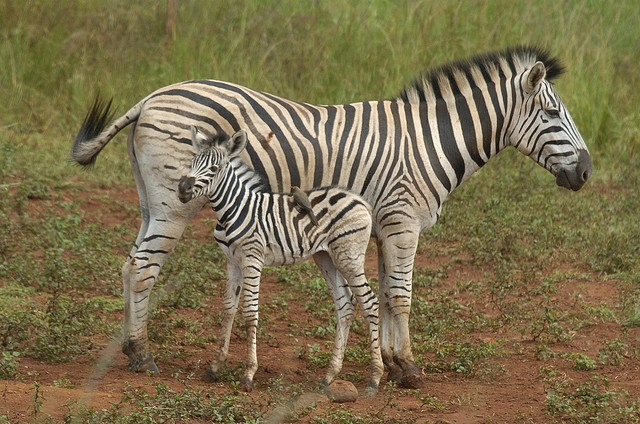
An adult and baby zebra standing in the grass.
A zebra standing on top of a grass covered dirt field.
A zebra and foal are standing on the ground.
A mother zebra stands next to a baby zebra and flicks its tail.
a zebra standing outside with its baby